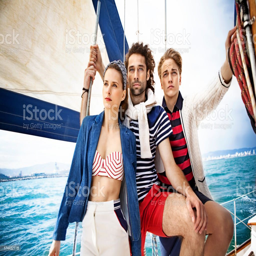
fashion portrait in a vintage sailing boat royalty - free